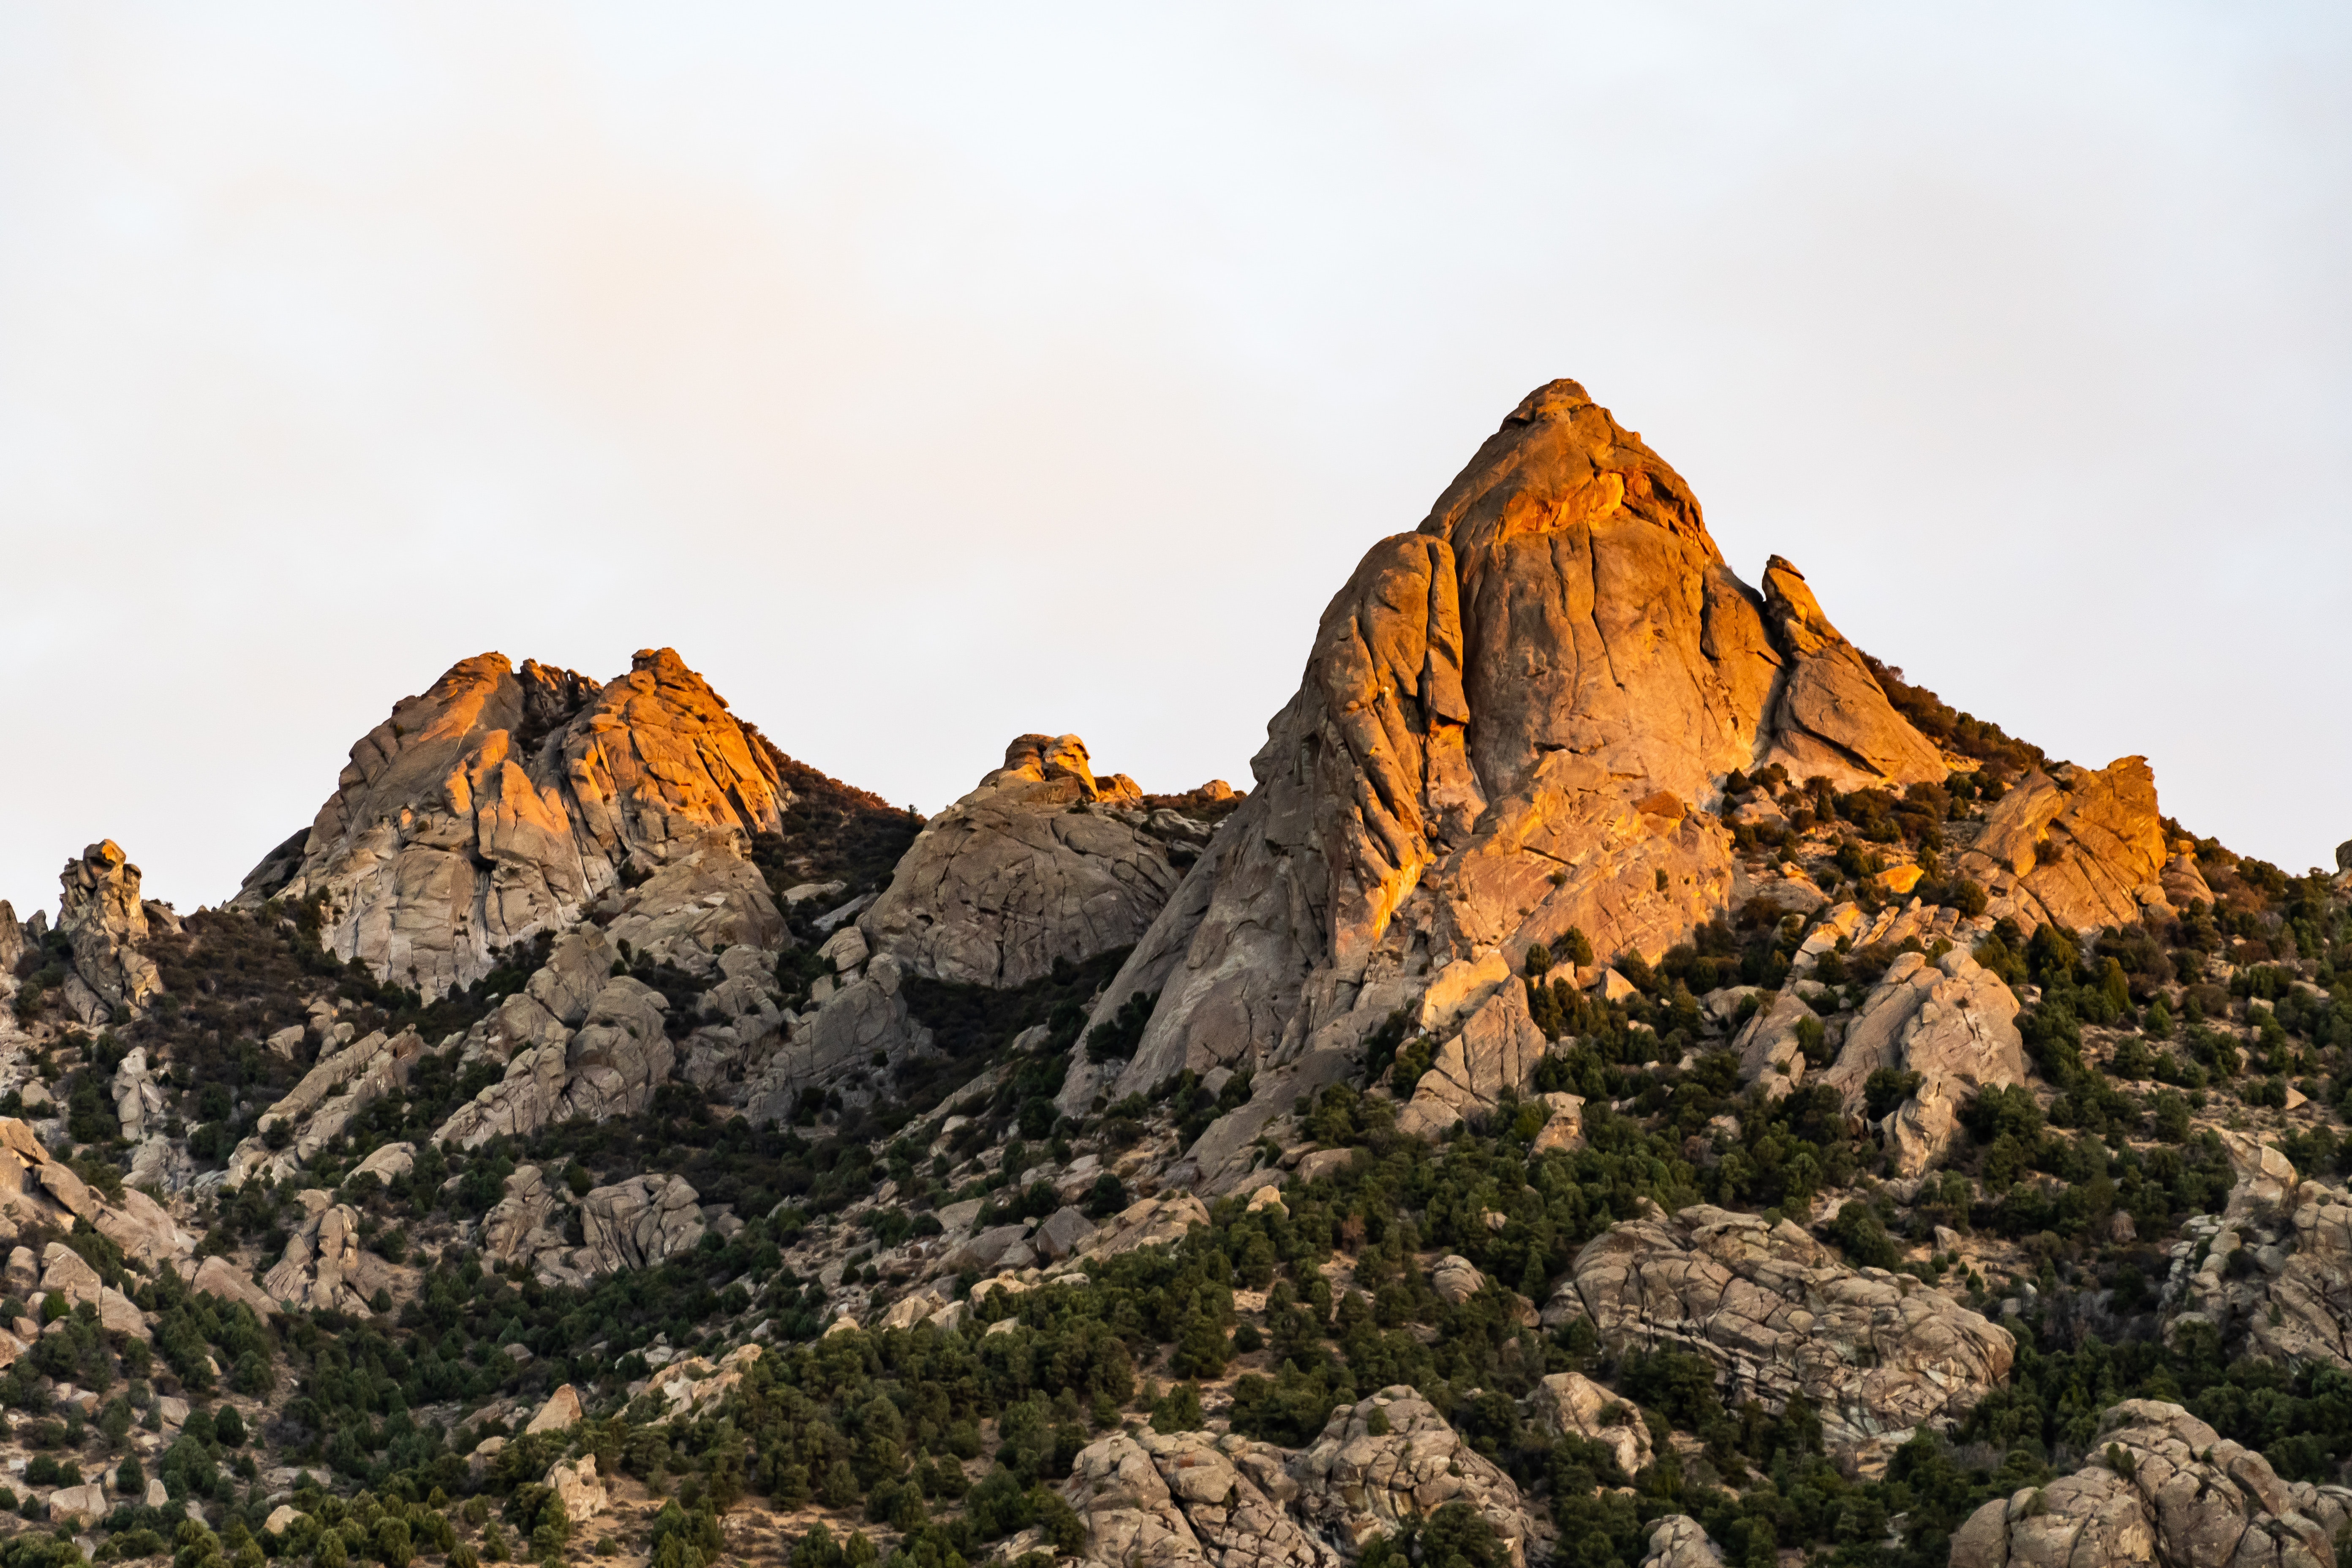
mountainous landforms, mountain, rock, badlands, sky, wilderness, national park, escarpment, formation, ridge, geology, outcrop, terrain, tree, batholith, mountain range, volcanic plug, mount scenery, landscape, hill, bedrock, shrubland, plant community